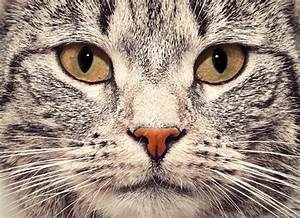
Label: gatto